Paul Reiser

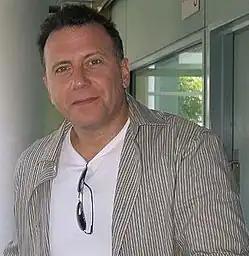
Reiser in 2005

Reiser scripted and starred in the semi-autobiographical comedy series "The Paul Reiser Show", which aired on NBC as a mid-season replacement during the 2010–11 TV season. "This is nice", commented Reiser on the Stephanie Miller radio program, "because you get to sit around and root for other shows to fail." However, due to the lack of lead time and promotion by NBC prior to its debut (as well as poor scheduling), the low-rated show was canceled on April 22, 2011, with only two episodes aired. He co-created (but did not star in) the 2017 dramedy "There's... Johnny!", set backstage at "The Tonight Show with Johnny Carson" in 1972. Originally created for Seeso, the seven-episode season was released on Hulu after Seeso's collapse. In recent years Reiser has appeared in films such as "Whiplash" and TV series such as "Red Oaks," "Stranger Things" and "The Boys".